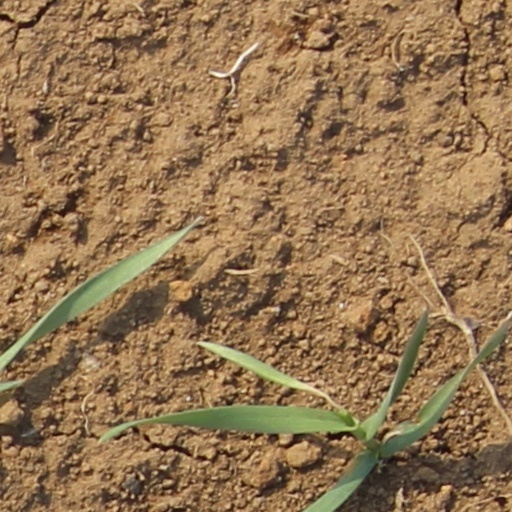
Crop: wheat